Ringo Starr

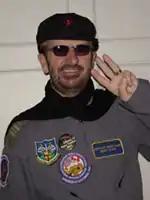
Starr as an Honorary Santa Tracker in 2004

In November 1976, Starr appeared as a guest at the Band's farewell concert, featured in the 1978 Martin Scorsese documentary "The Last Waltz". Also in 1976, Starr issued "Ringo's Rotogravure", the first release under his new contract with Atlantic Records for the North American market and Polydor for all other territories. The album was produced by Arif Mardin and featured compositions by Lennon, McCartney and Harrison. Starr promoted the release heavily, yet "Rotogravure" and its accompanying singles failed to chart in the UK. In America, the LP produced two minor hits, "A Dose of Rock 'n' Roll" (number 26) and a cover of "Hey! Baby" (number 74), and achieved moderate sales, reaching a chart position of 28. Its disappointing performance inspired Atlantic to revamp Starr's formula; the result was a blend of disco and 1970s pop, "Ringo the 4th" (1977). The album failed to chart in the UK and peaked at number 162 in the US. In 1978 Starr released "Bad Boy", which reached number 129 in the US and again failed to place on the UK albums chart.